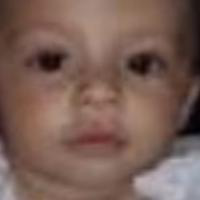
Age group: age 01-10